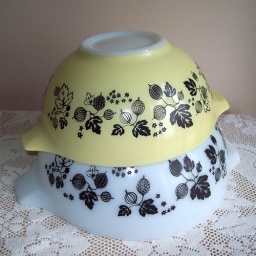
Pyrex Gooseberry in the black and yellow and black and white colors. Near mint condition